Gilda Dent

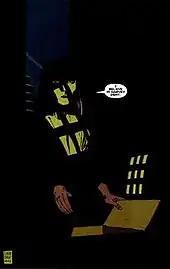
Gilda Dent destroying incriminating evidence against her husband Harvey Dent in "", art by Tim Sale.

After the events of "", Gilda's entire history has been revised. She has a larger role and story arc in "", a maxi-series that is part of Two-Face's origin in "Batman Annual" #14. During the nearly year-long story, a serial killer called Holiday systematically murders prominent gangsters. During the series, Gilda's marriage to Dent shows signs of strain; she wants to settle down and start a family, while he is obsessed with capturing Holiday. In a private monologue at the end, Gilda states that she was the original Holiday killer, having committed all of the murders up until New Year's Eve. Gilda indicates that Dent murdered Alberto Falcone on New Year's Eve, taking her place, and that he was the one responsible for the crimes from that point on. The confession is only known to readers, since Alberto confessed to all the Holiday murders upon his capture. Gilda destroys the evidence of her crimes and leaves Gotham City.